Humber Polytechnic

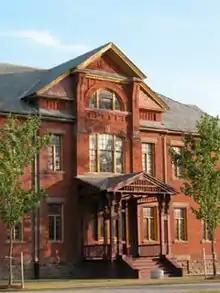
Humber Polytechnic Lakeshore Campus

Located along the shores of Lake Ontario, at Kipling and Lake Shore Blvd. W, Humber's Lakeshore Campus located in New Toronto has approximately 7,200 full-time students, with 400 living in residence. The Lakeshore Campus sits on the large grounds of the former Lakeshore Psychiatric Hospital and Lakeshore Teachers College, in the west-end New Toronto neighborhood of Toronto (formerly Etobicoke). When leased by Humber, the college vowed to keep the historical site in good condition and enhance its park-like setting as an asset to the Southern Etobicoke community. The campus now consists of a number of cottage buildings and the more modern and now renovated Lakeshore Teachers College facilities that were extensively re-worked in the early 1980s. The L-Building was opened in 2011 at the Lakeshore Campus, as an addition to the cottages located around it. In May 2013, artist Harley Valentine's sculpture "Persephone", after the mythic Greek queen of the underworld, was installed in the front plaza of the L-Building. The Lakeshore Campus was used as the location of the Police Academy in the 'Police Academy' film series.